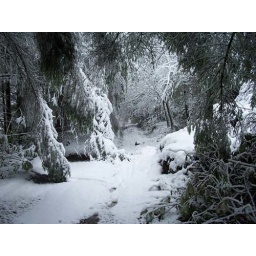
Somewhere under the snow is the access drive to Dunans. It took two days to clear the debris of trees from it.